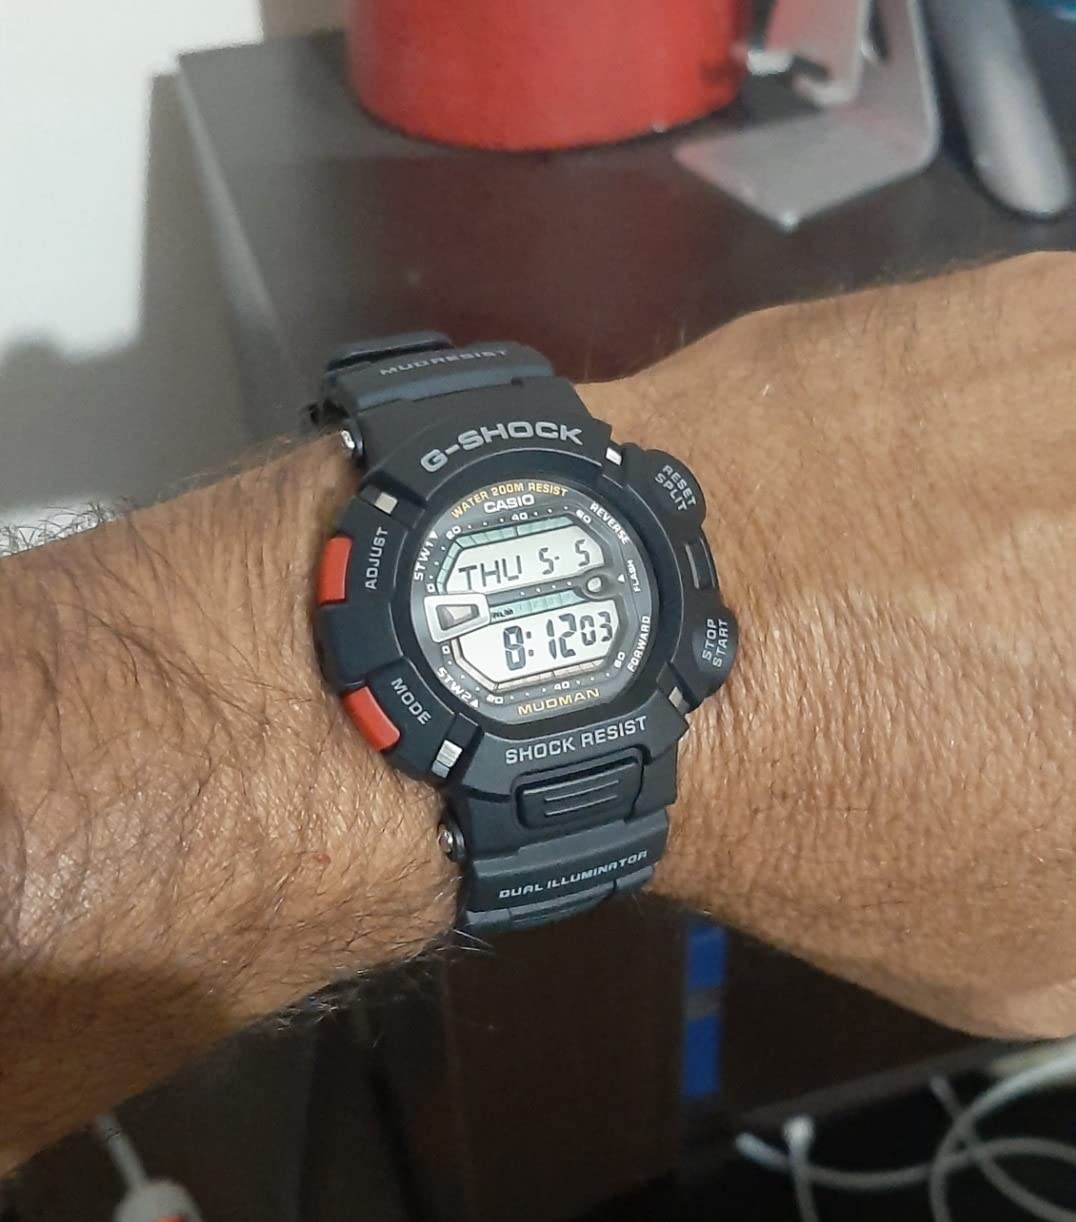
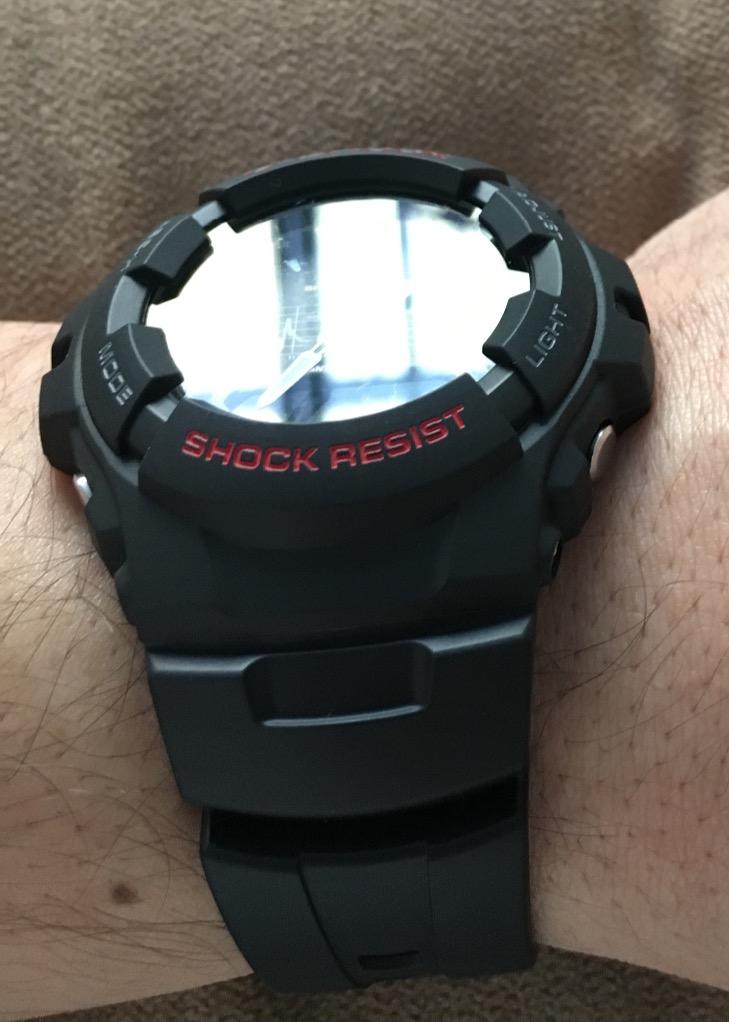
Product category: accessories_watch
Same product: no